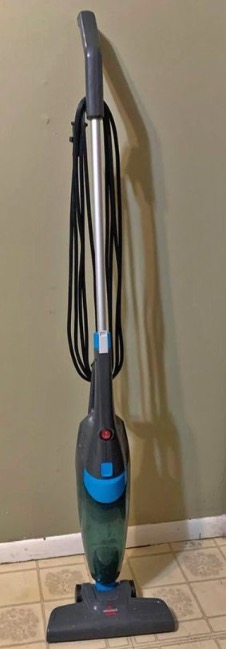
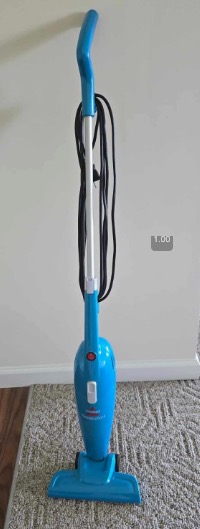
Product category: items_vacuum
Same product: no